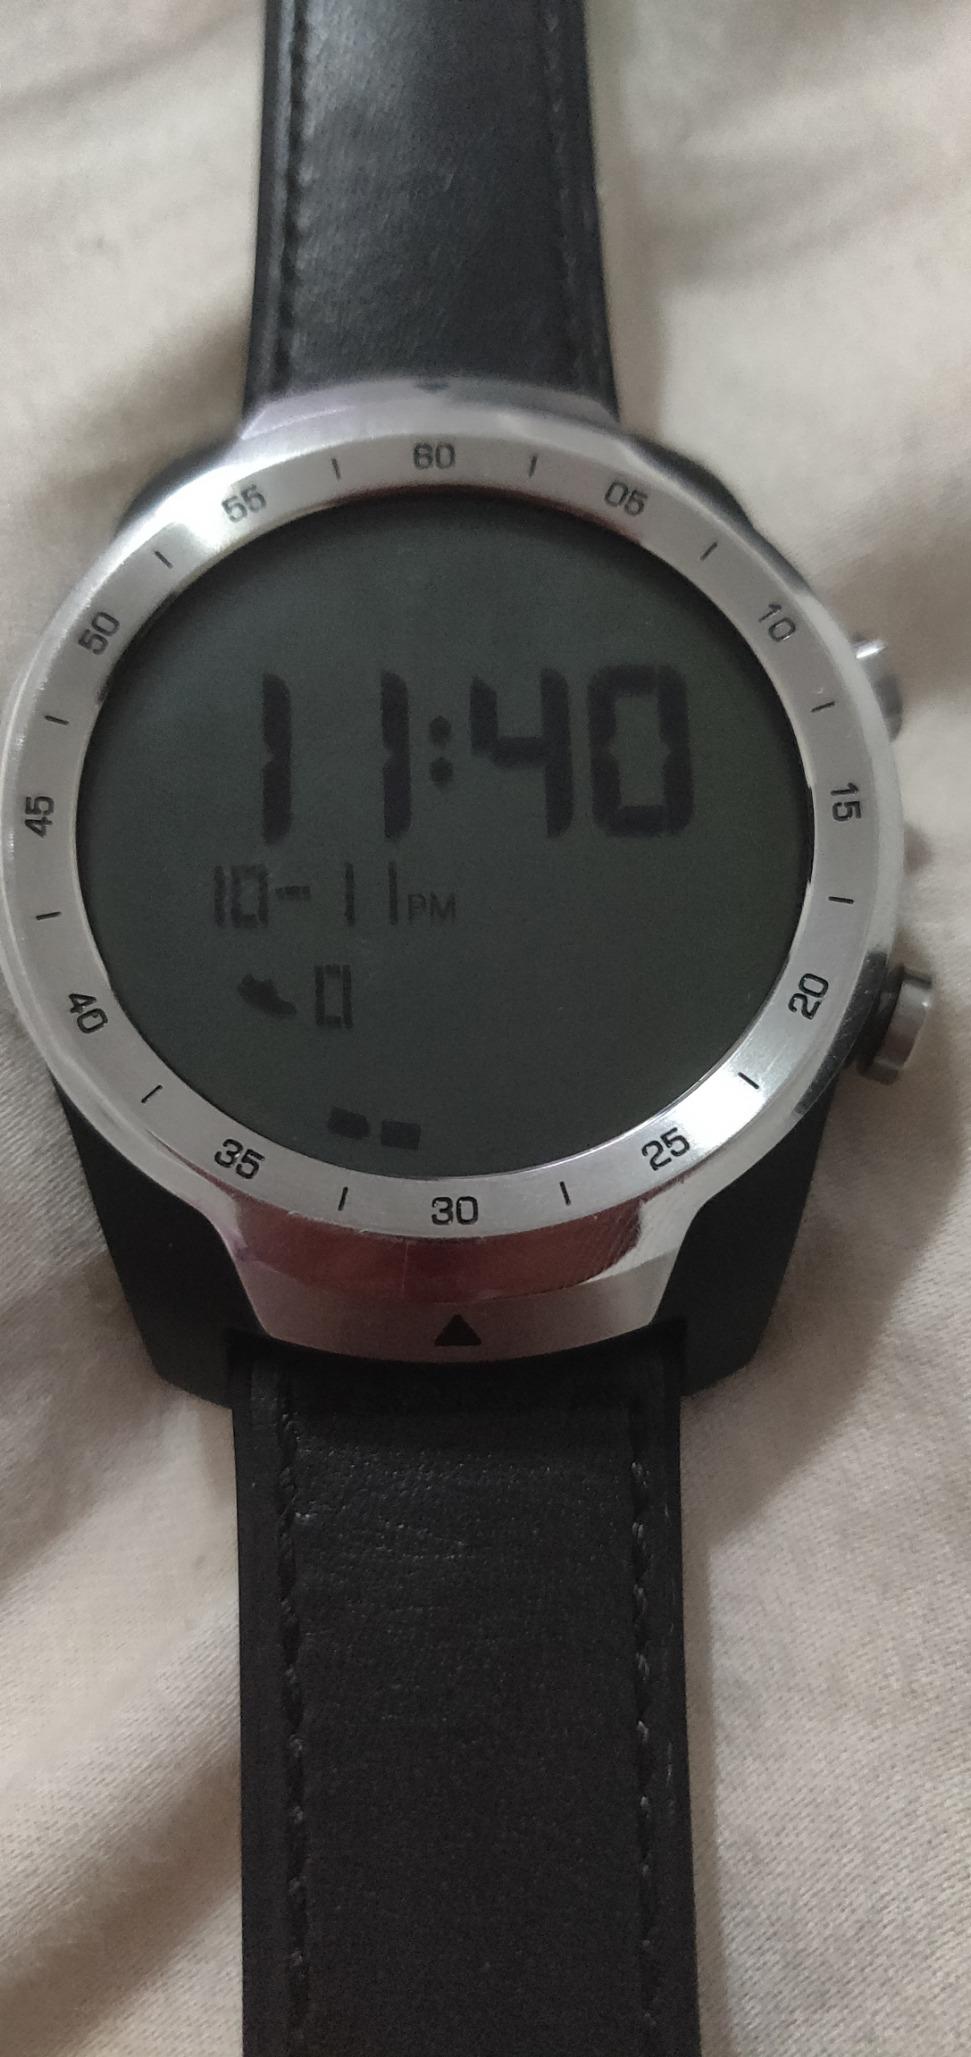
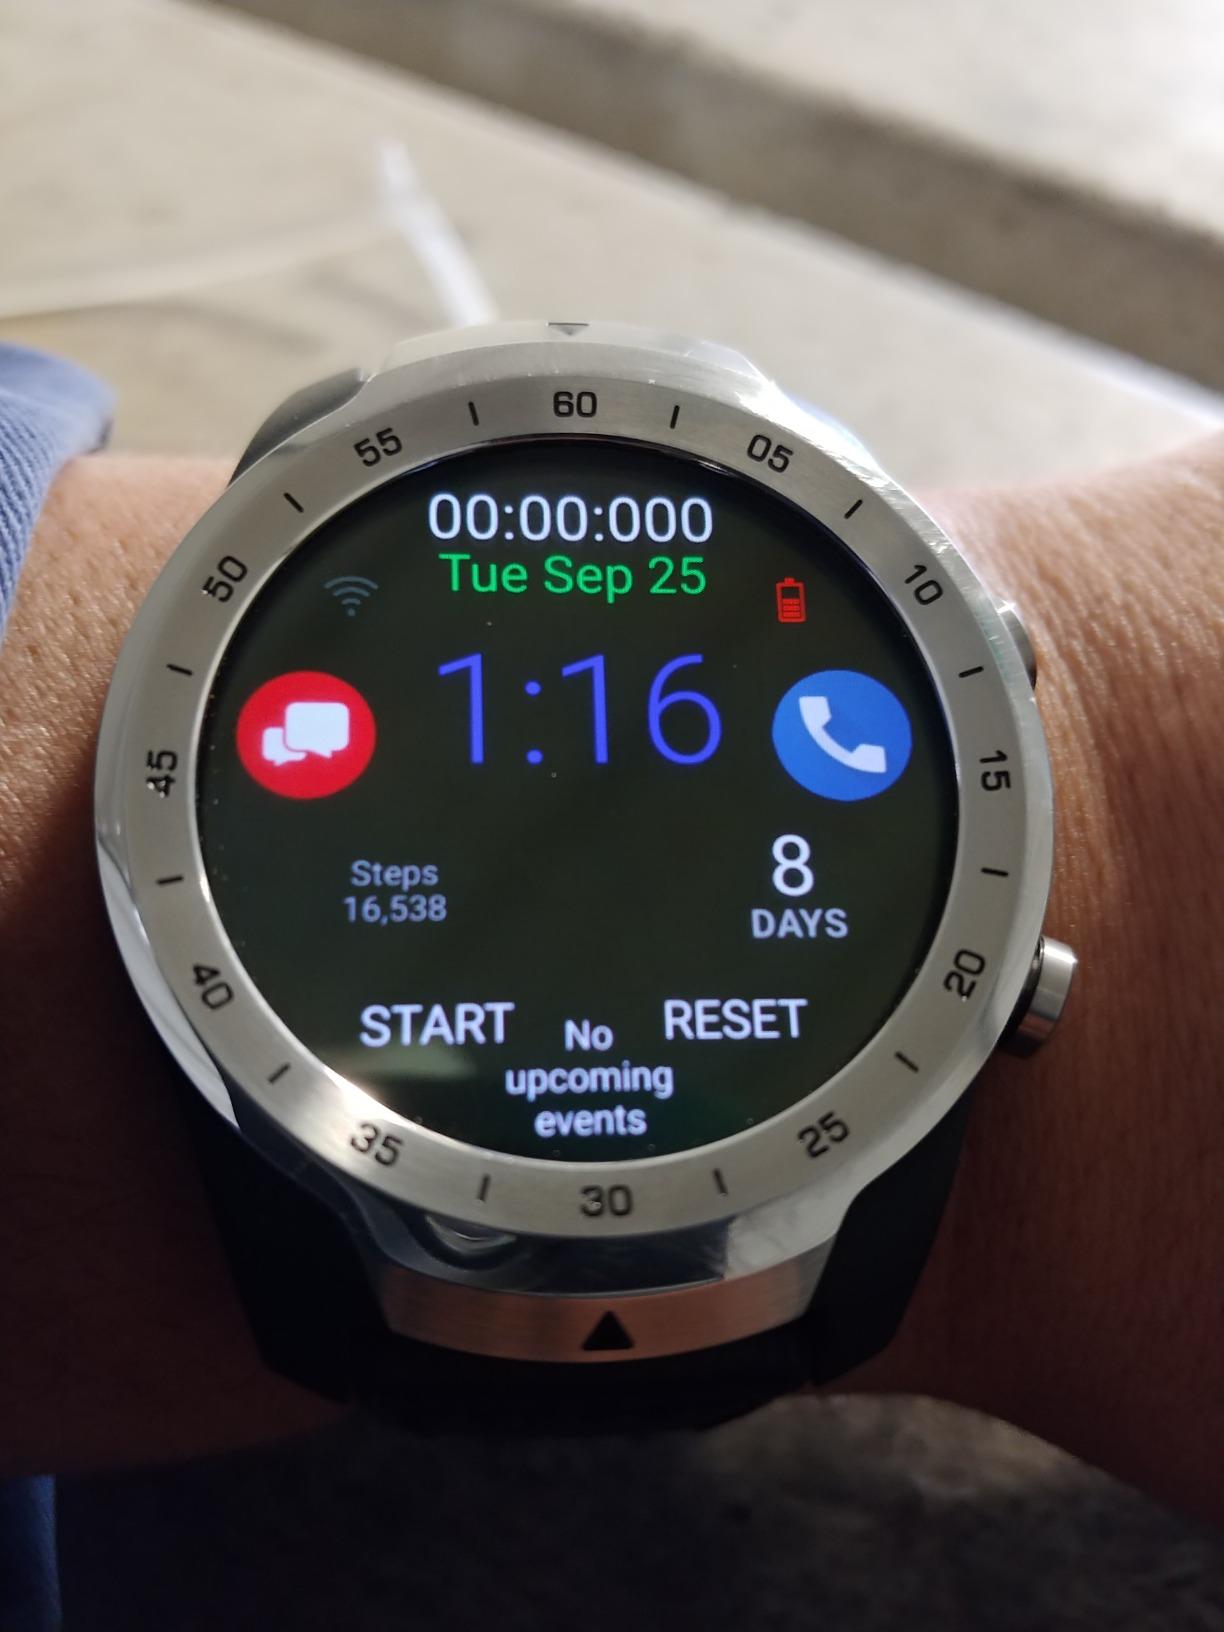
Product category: smartwatch
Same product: yes